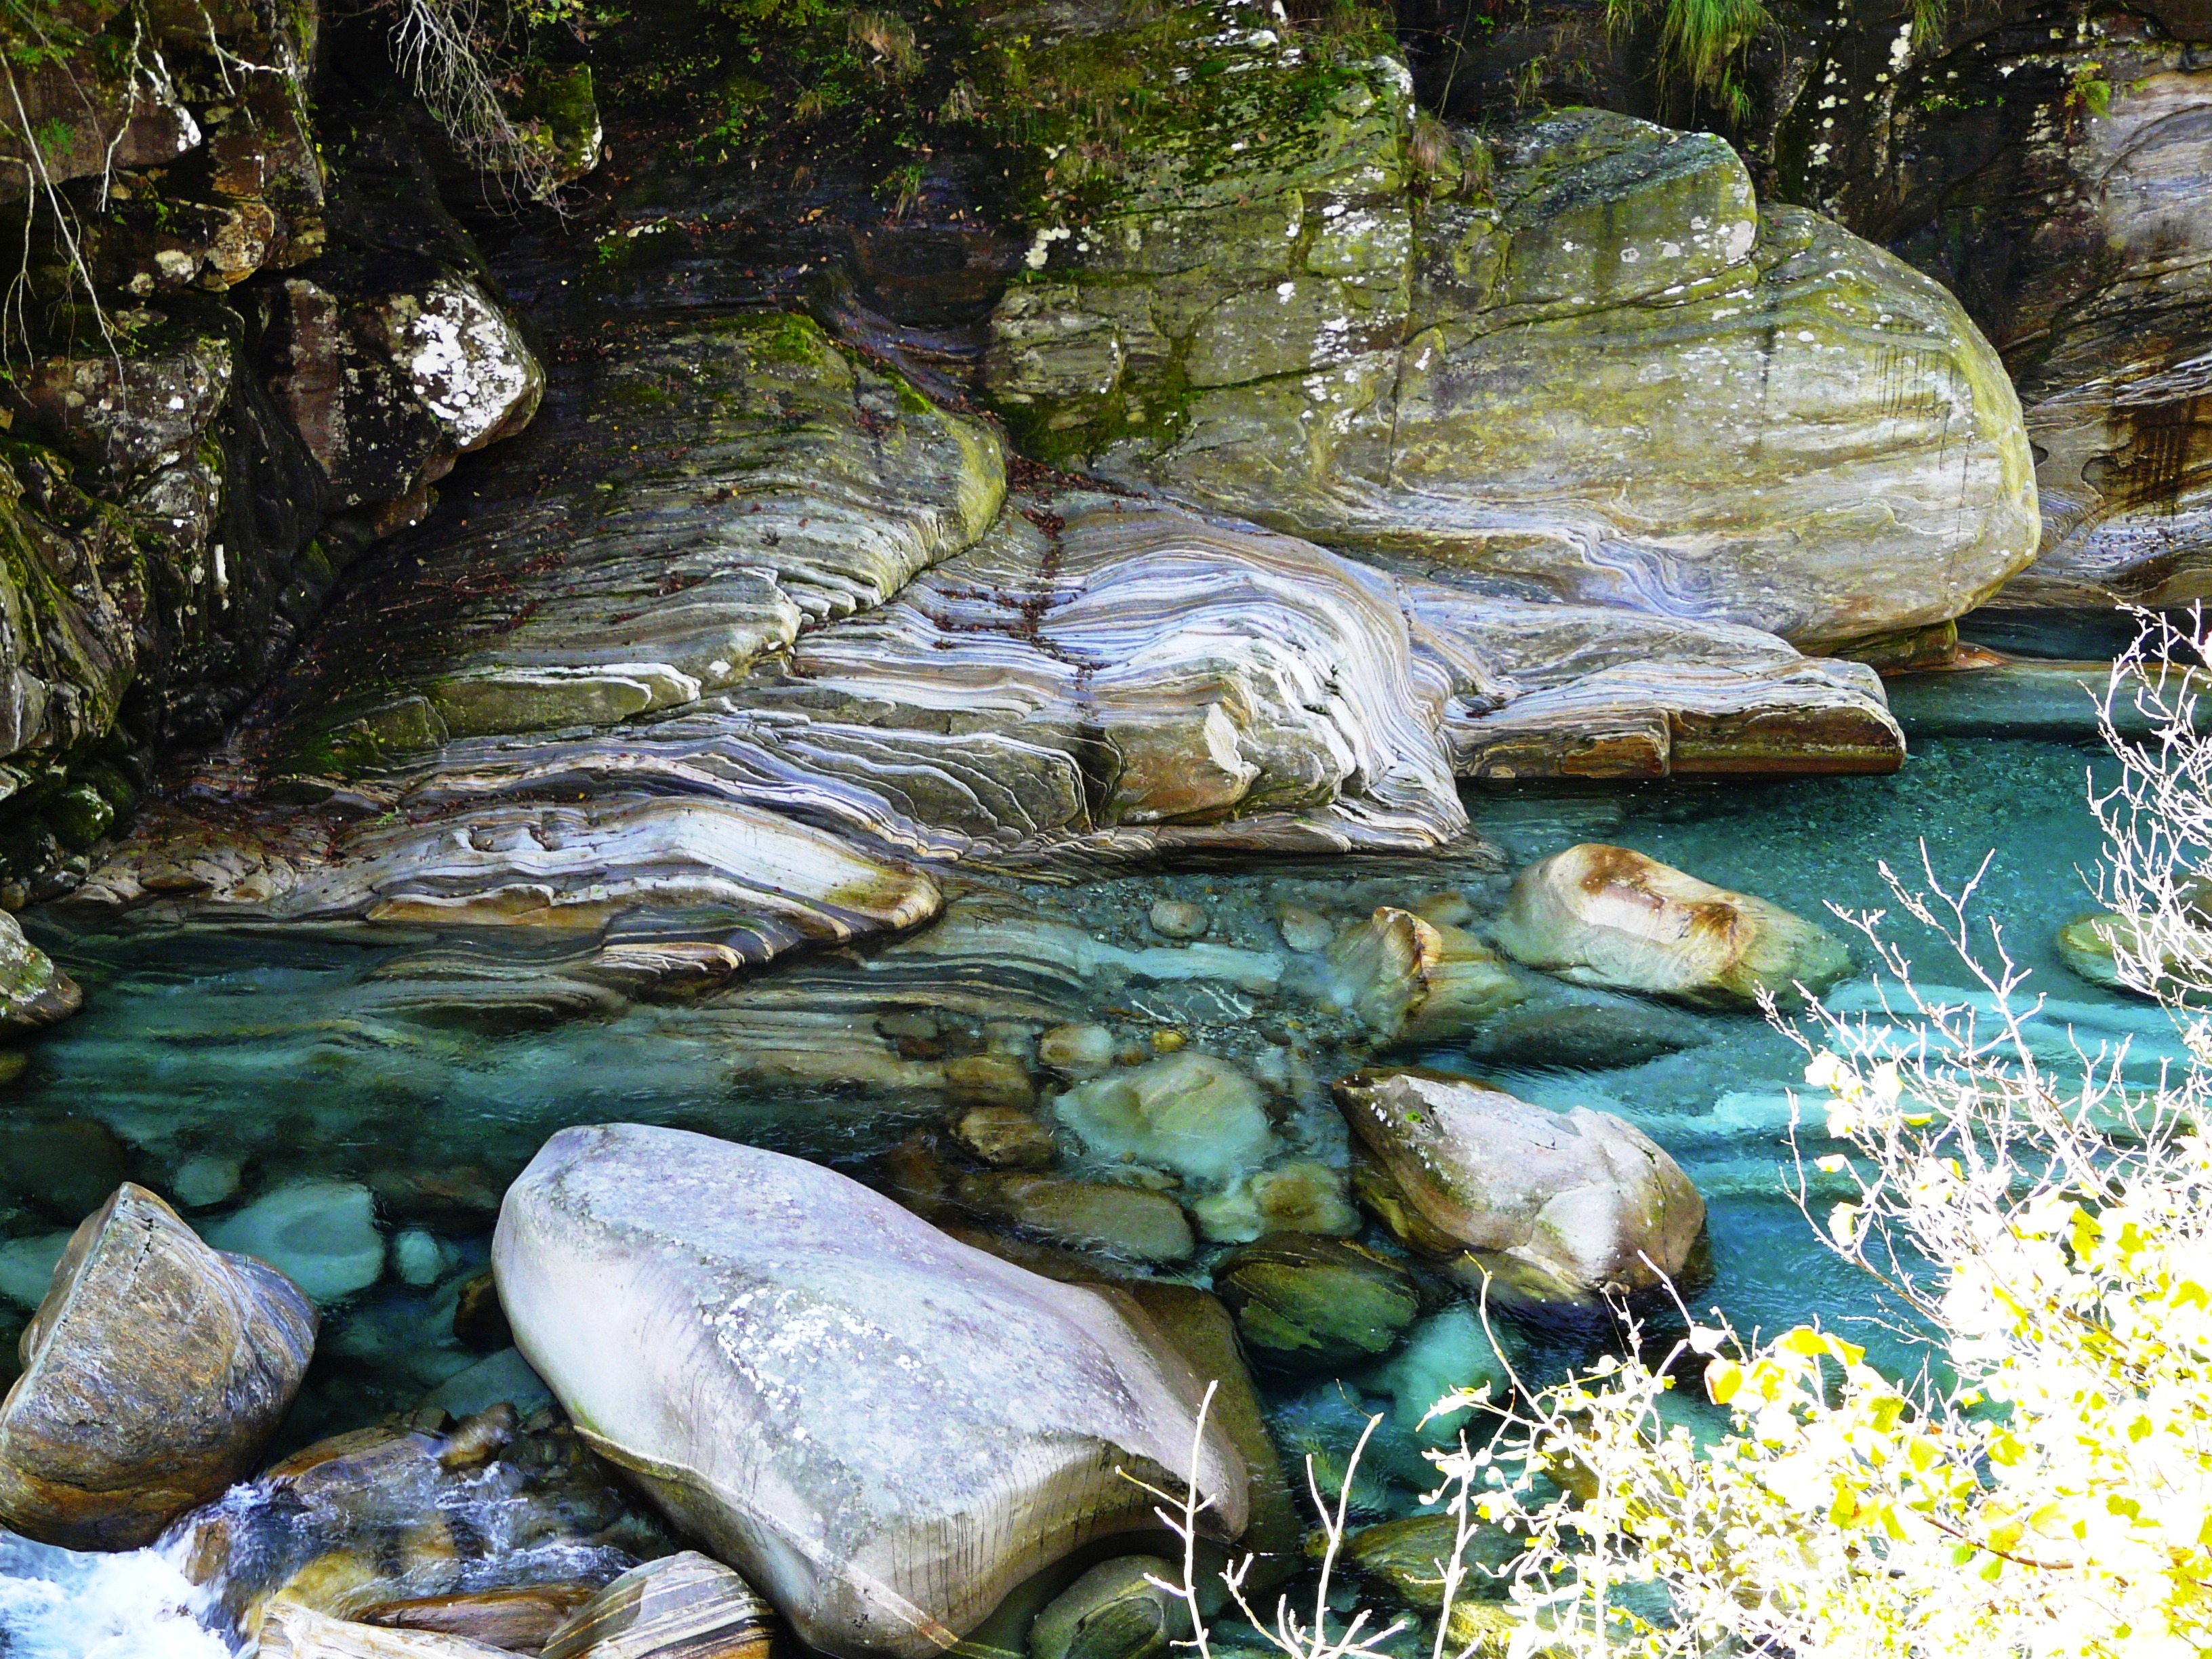
water, nature, rock, waterfall, wilderness, river, pond, stream, body of water, woodland, water feature, verzasca